Témoin

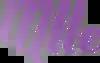

The channel launched on May 2, 2011 as Mlle, a channel devoted to lifestyle and entertainment programming targeting women. On February 1, 2013, the network was rebranded as Moi & Cie (later stylized as Moi et Cie), an extension of Groupe TVA's magazine of the same name.